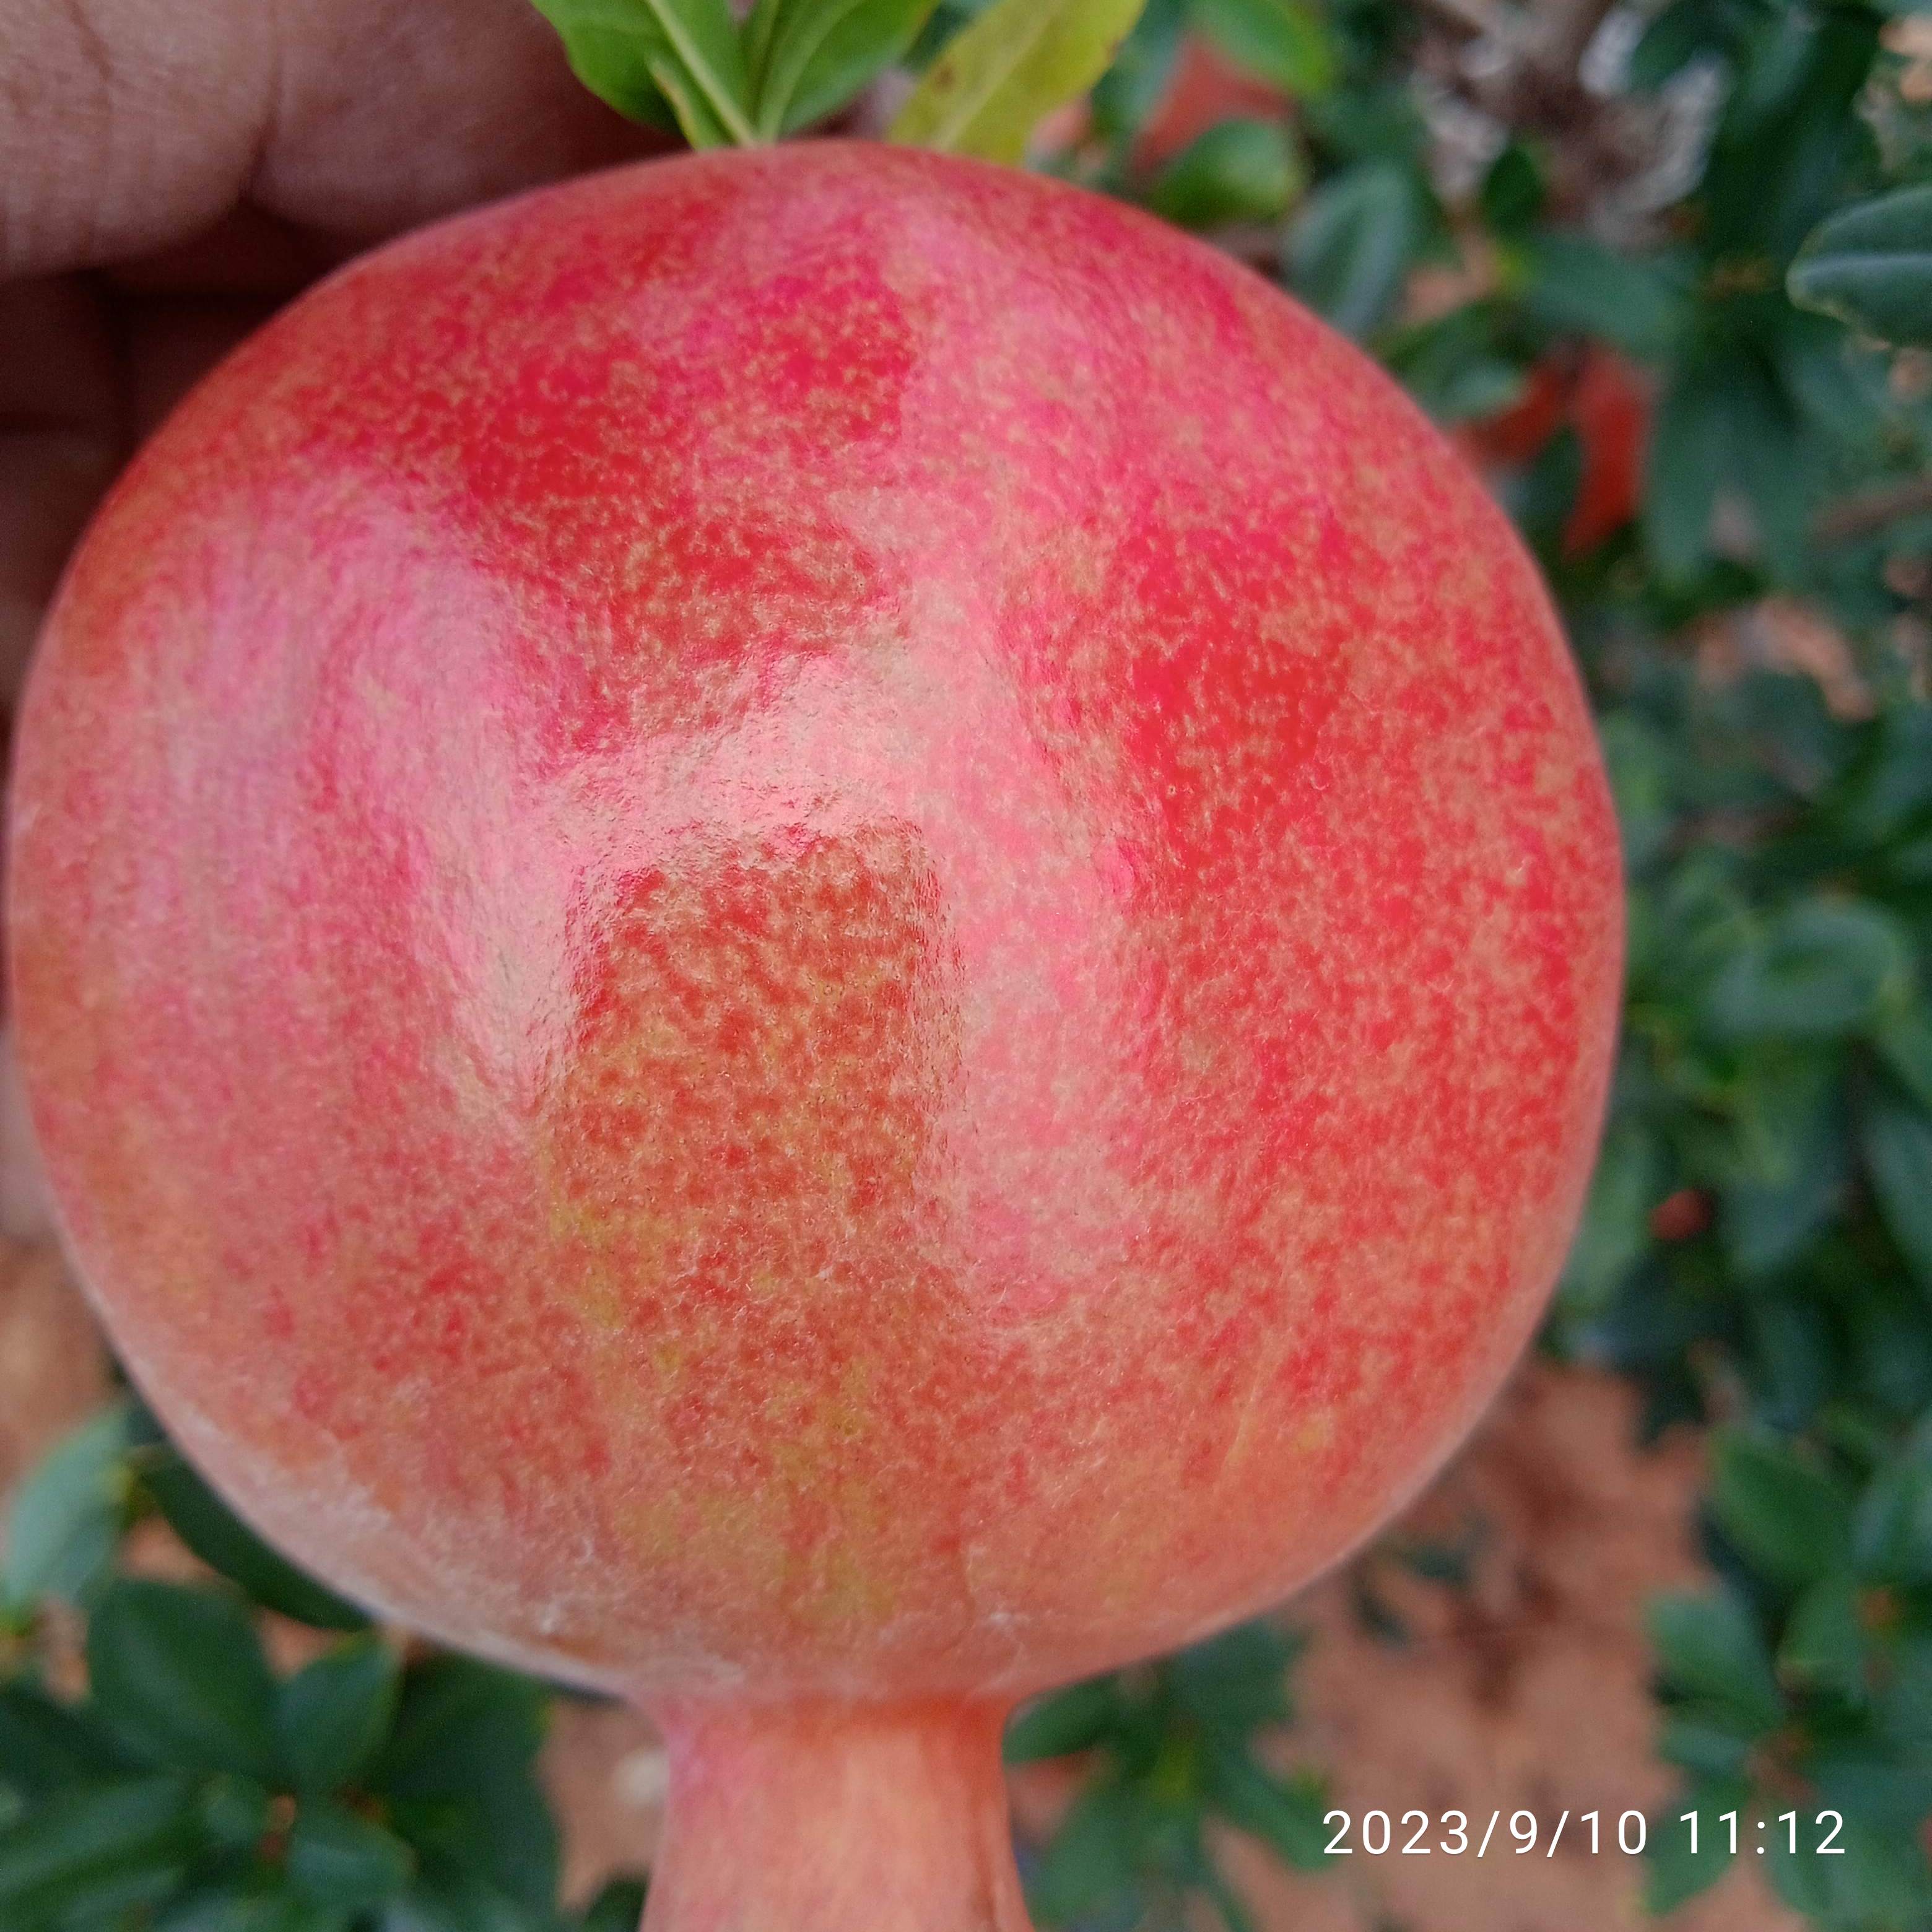
Label: Healthy